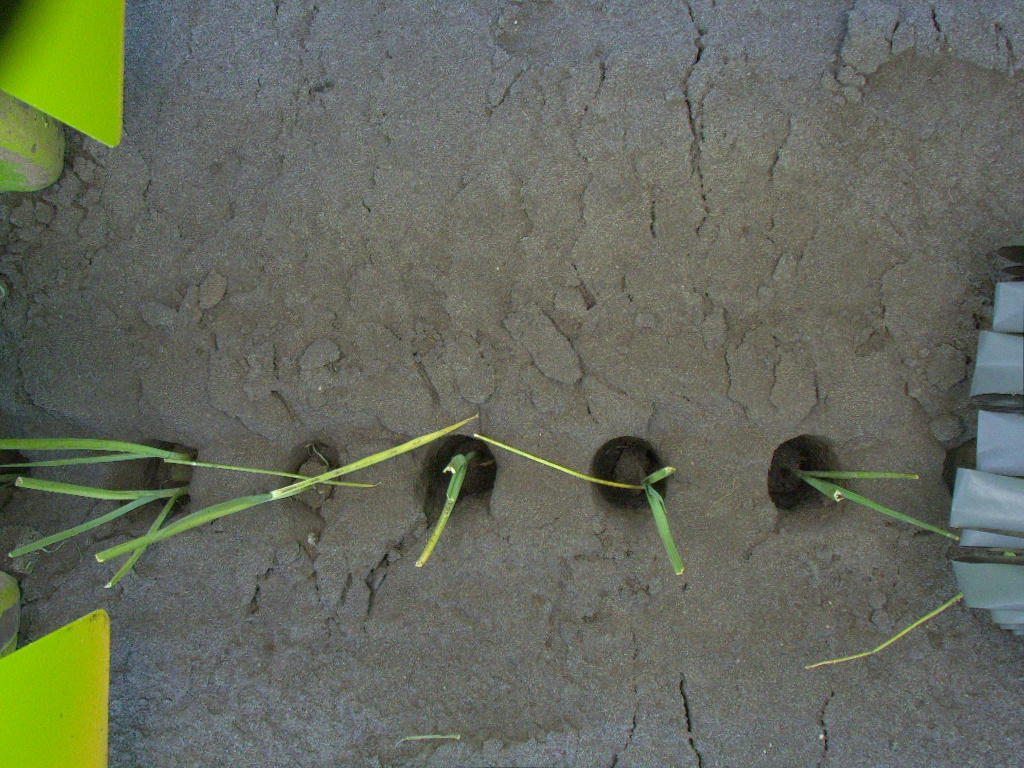
Crop: leek
Objects: stem_leek, stem_leek, stem_leek, stem_leek, stem_leek, stem_leek, stem_leek, leek, leek, leek, leek, leek, leek